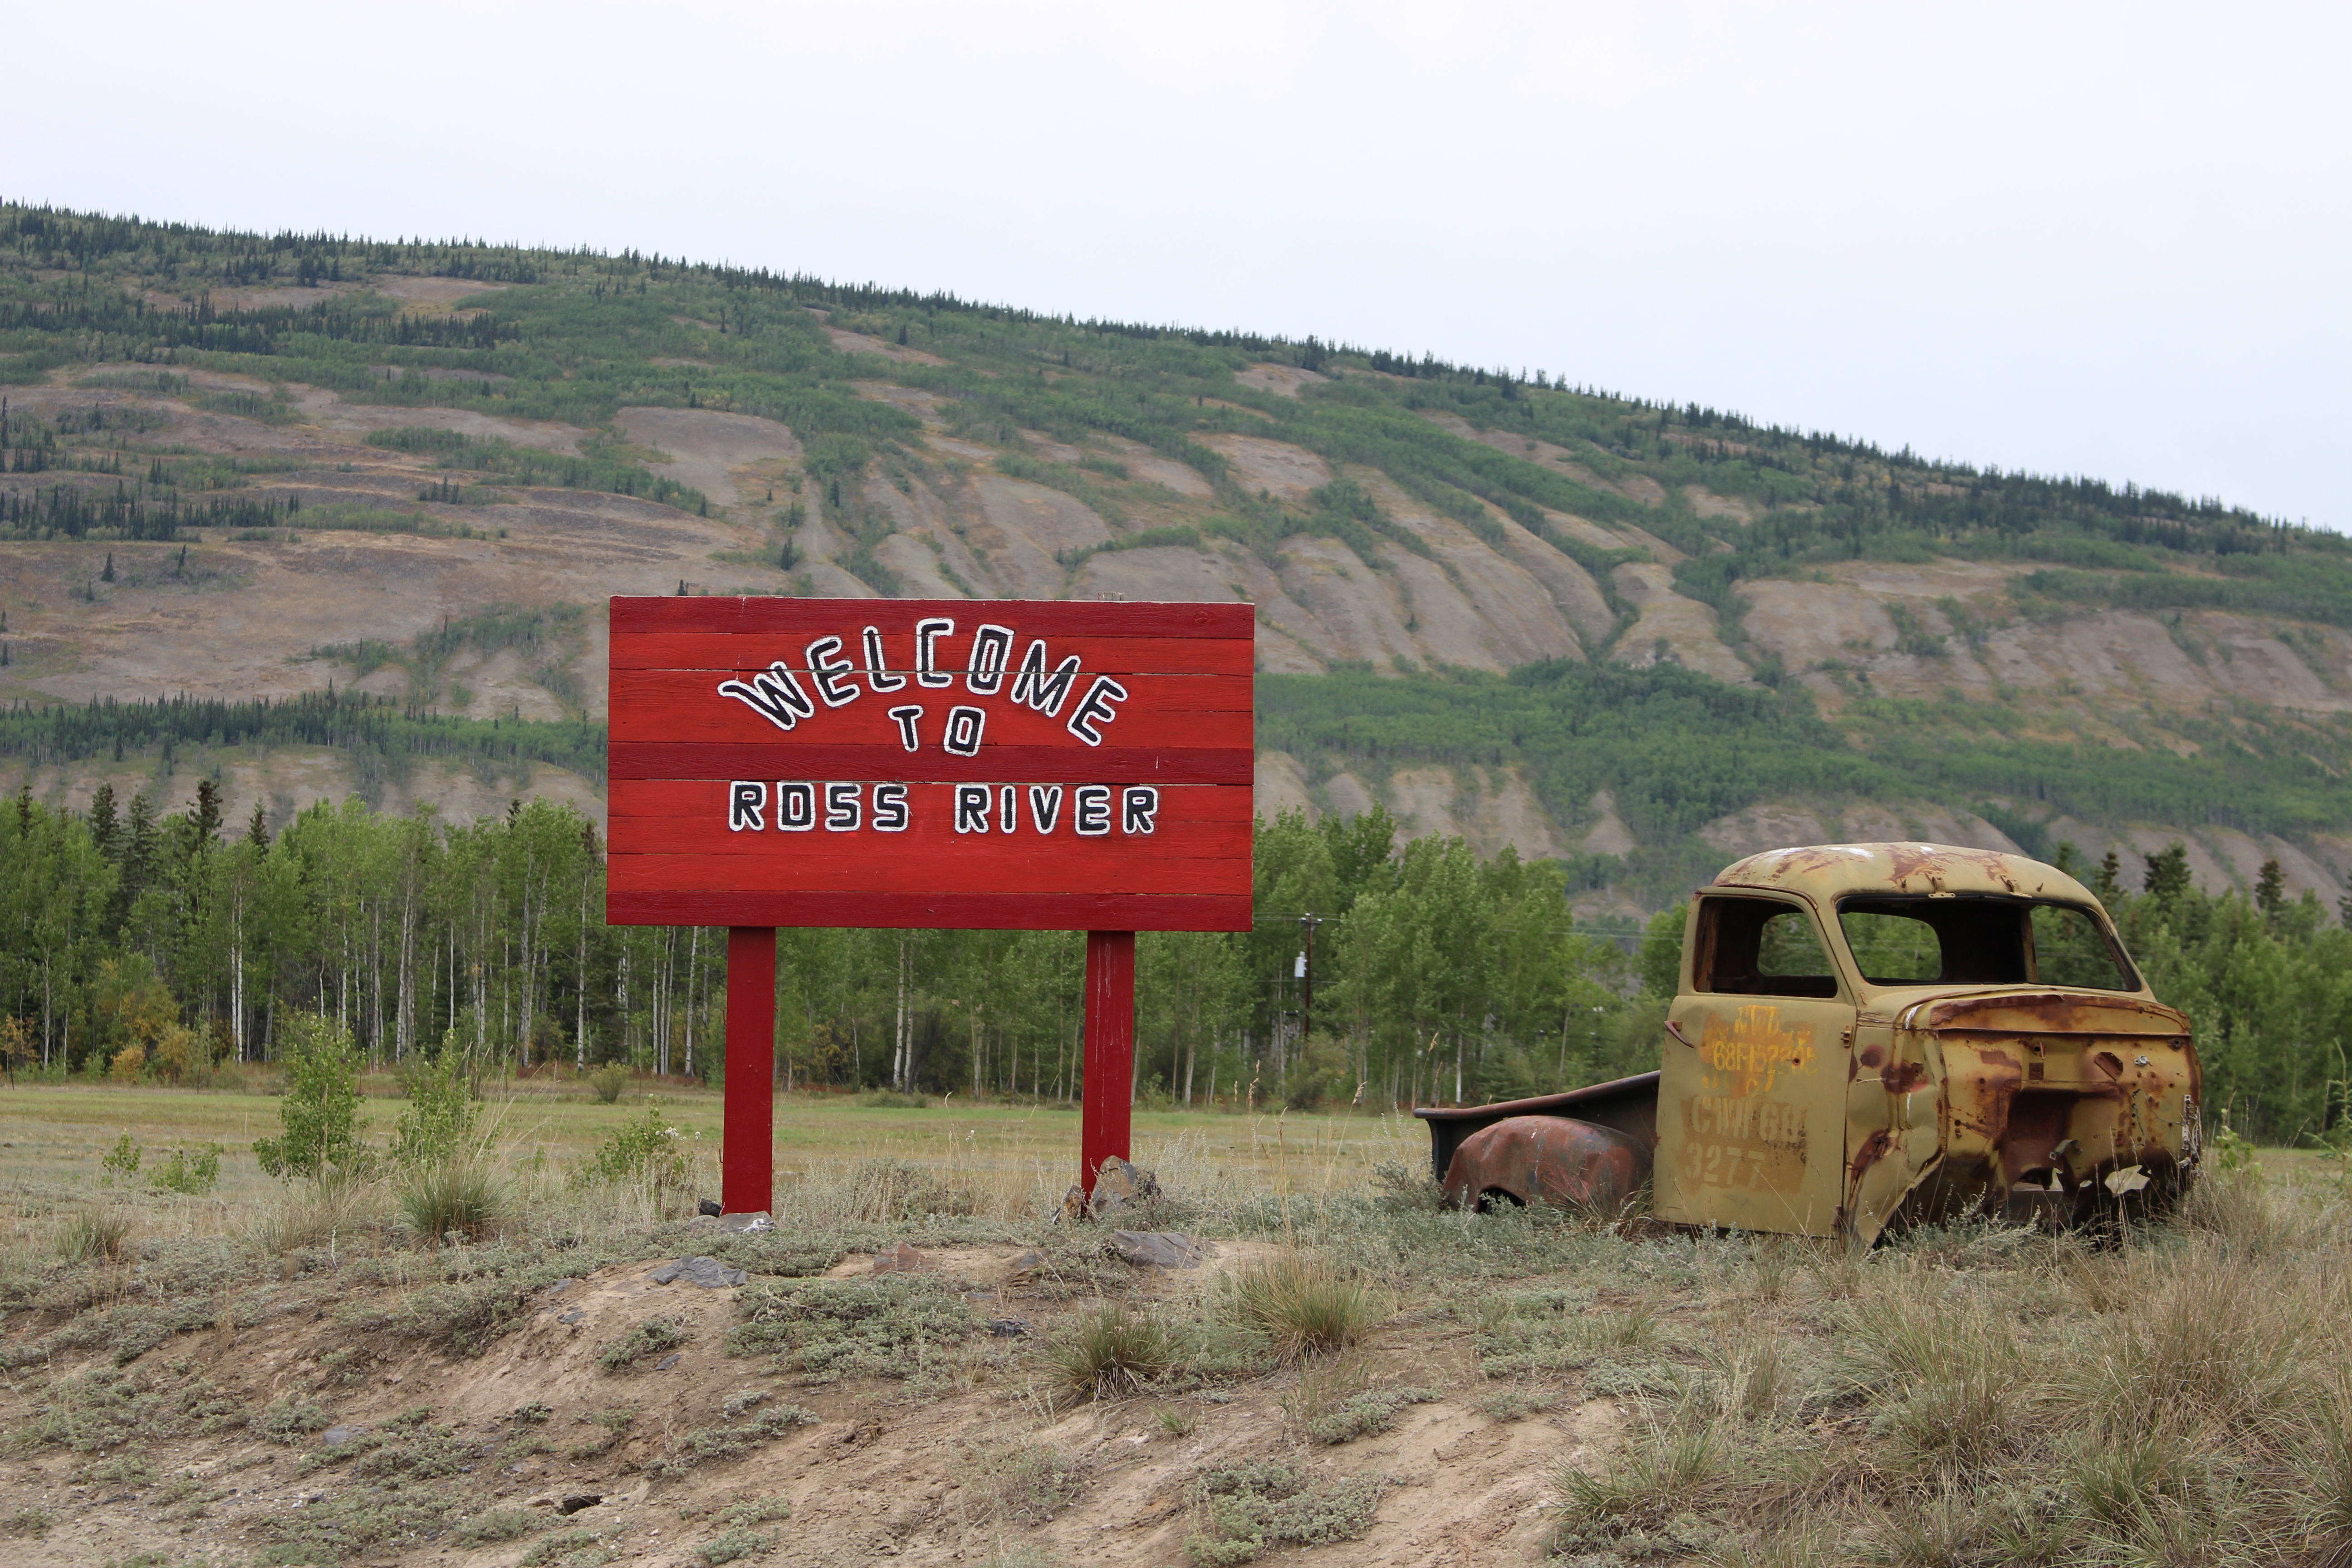
trail, old, village, transport, truck, ranch, yukon, road trip, place, canada, rusted, safari, vice, rural area, town sign, off roading, ross river, place beginning, beginning of the village